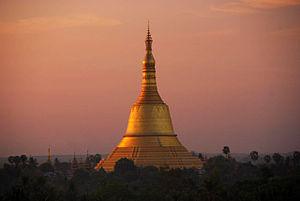
Pégou, que les Birmans écrivent Bago depuis 1989, est une ville de Birmanie, capitale de la région du même nom. Elle est située à 80 km au nord-est de Rangoun. Sa population est de 220 000 habitants.